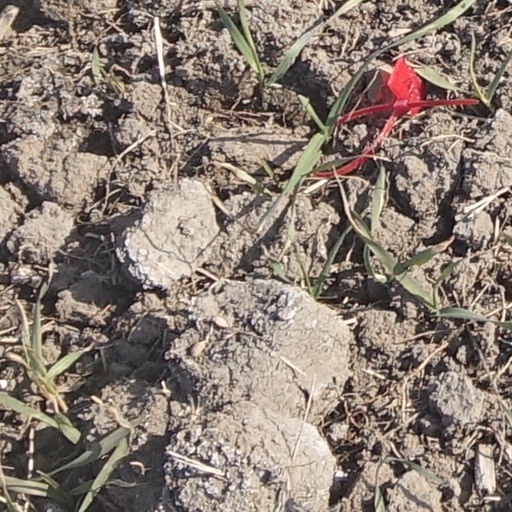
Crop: wheat